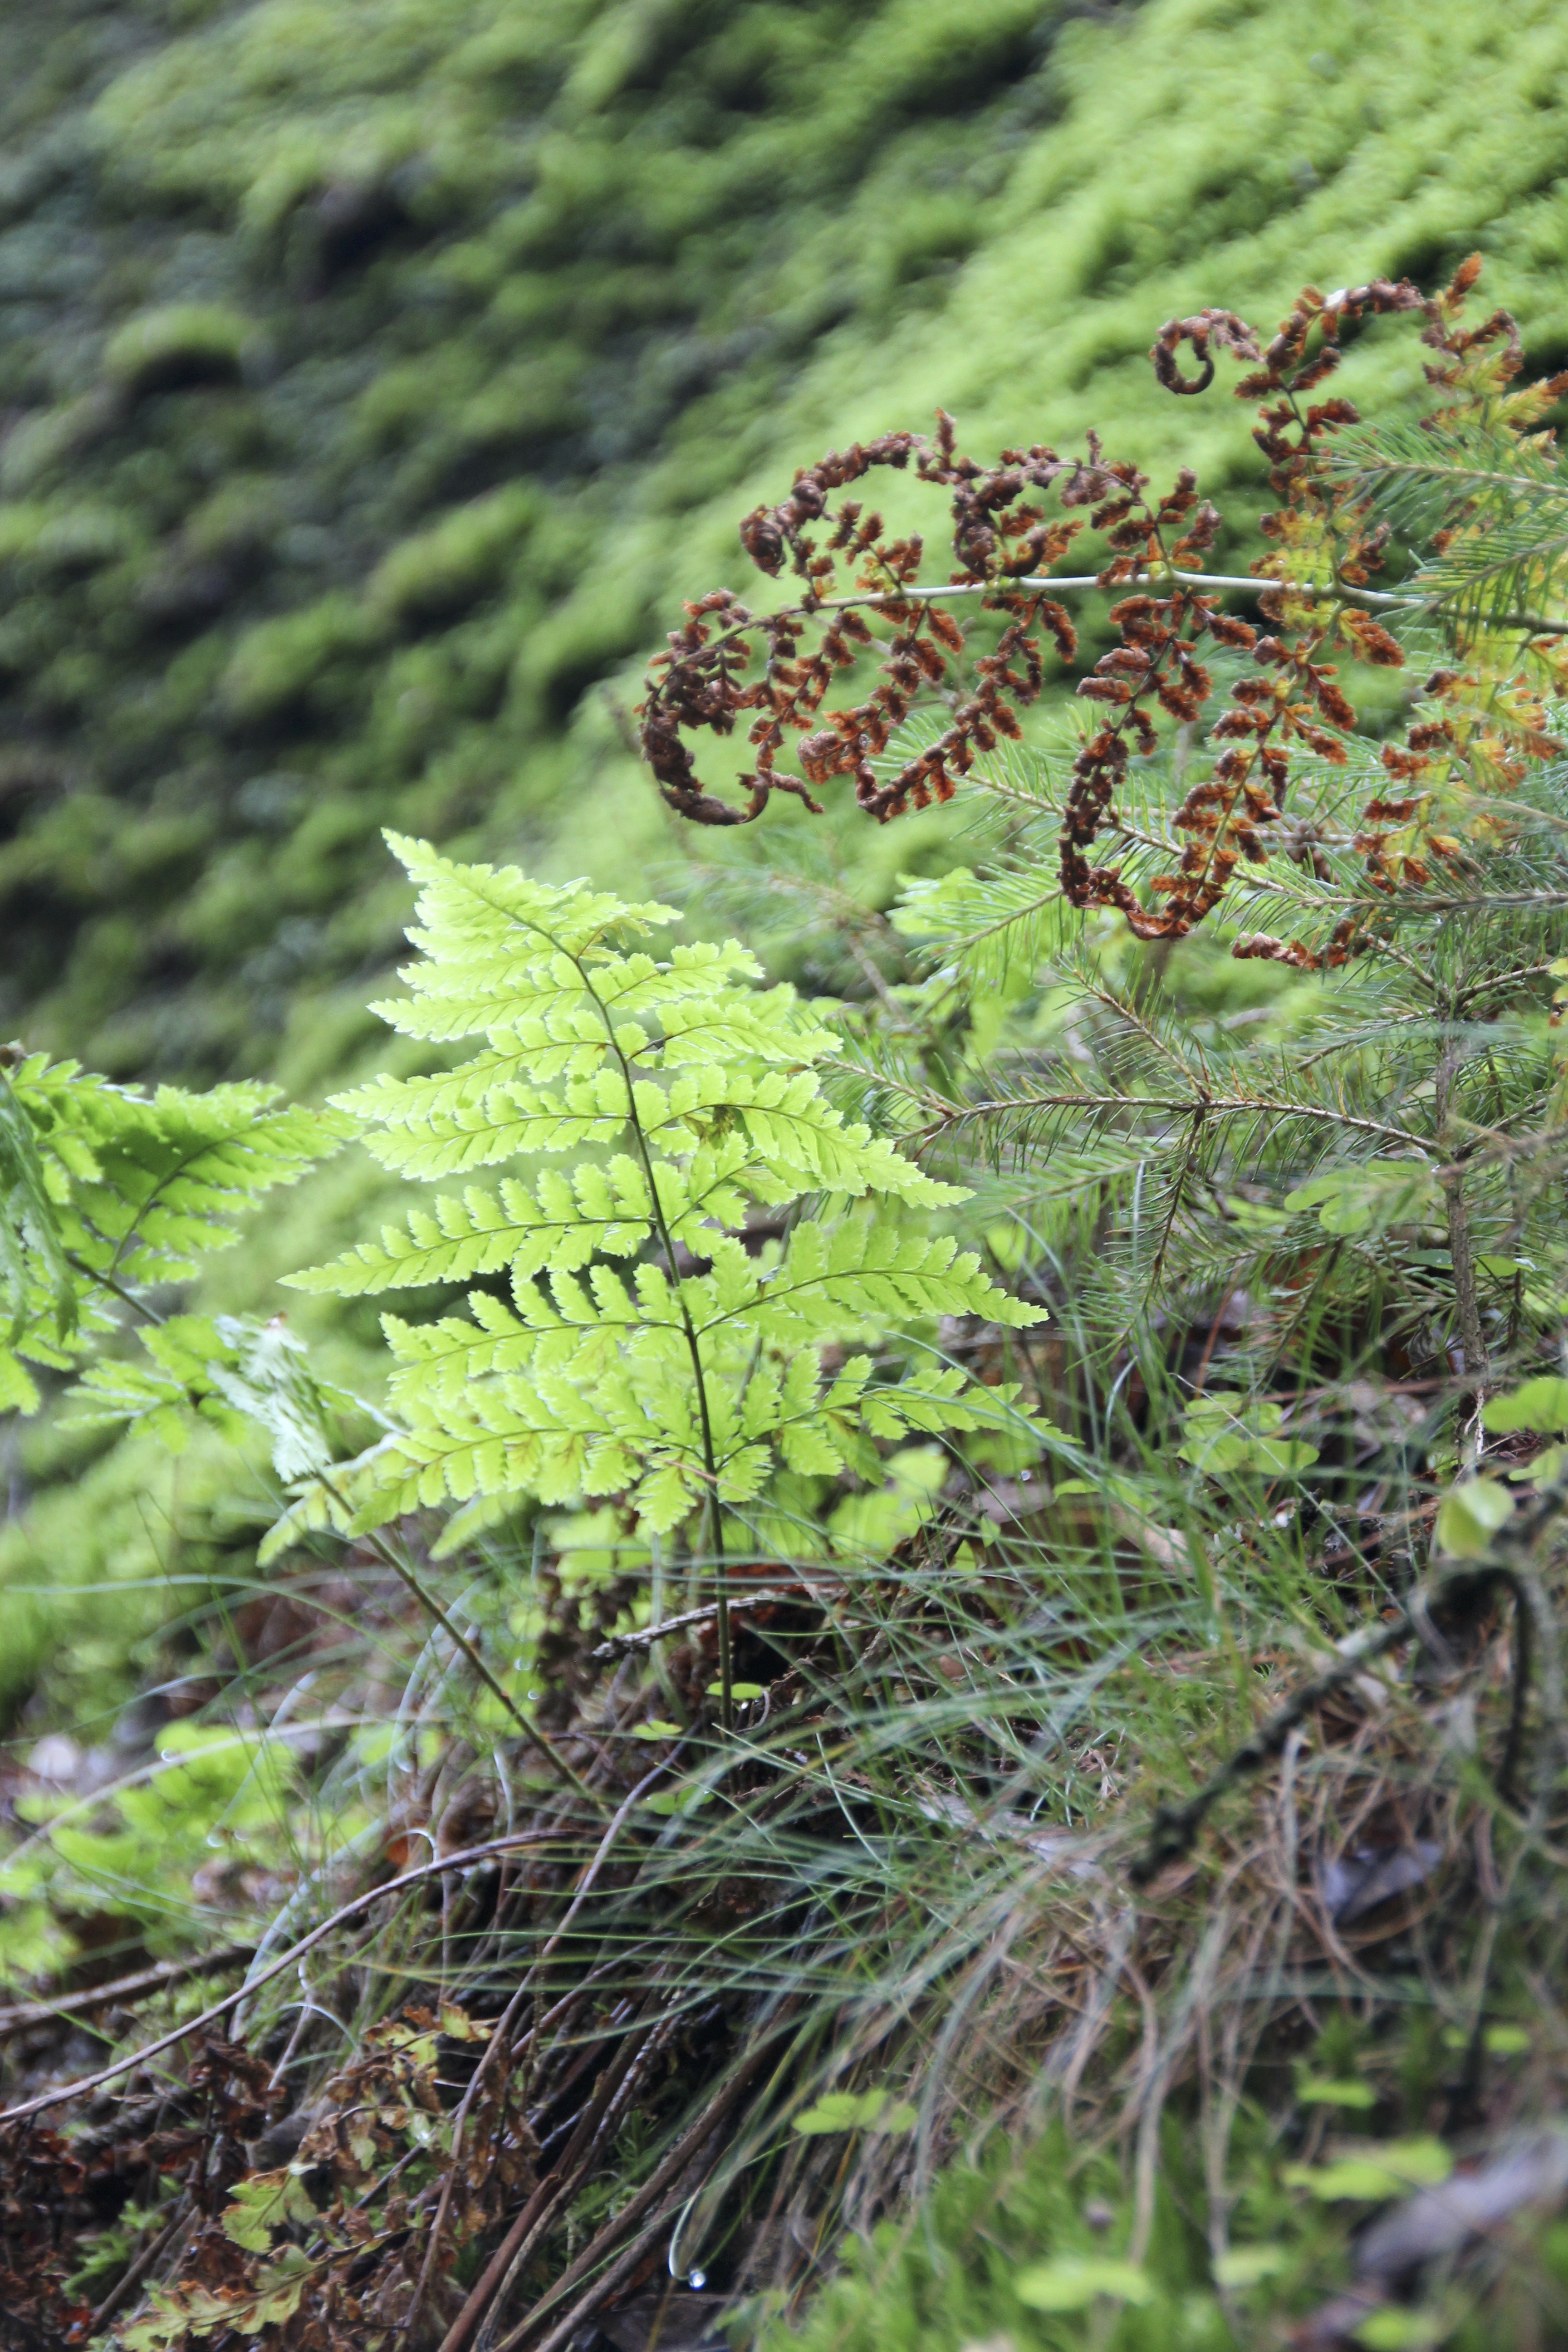
tree, nature, forest, wilderness, plant, leaf, flower, moss, wildlife, bush, green, jungle, botany, flora, fauna, fern, vegetation, rainforest, woodland, habitat, ecosystem, natural environment, land plant, ferns and horsetails